Toowong Cemetery

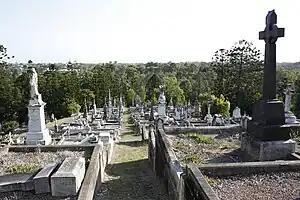
Toowong Cemetery

Toowong Cemetery is a heritage-listed cemetery on the corner of Frederick Street and Mt Coot-tha Road, Toowong, City of Brisbane, Queensland, Australia. It was established in 1866 and formally opened in 1875. It is Queensland's largest cemetery and is located on forty-four hectares of land at the corner of Frederick Street and Mount Coot-tha Road approximately four and a half kilometres west of Brisbane. It was previously known as Brisbane General Cemetery. It was added to the Queensland Heritage Register on 31 December 2002.